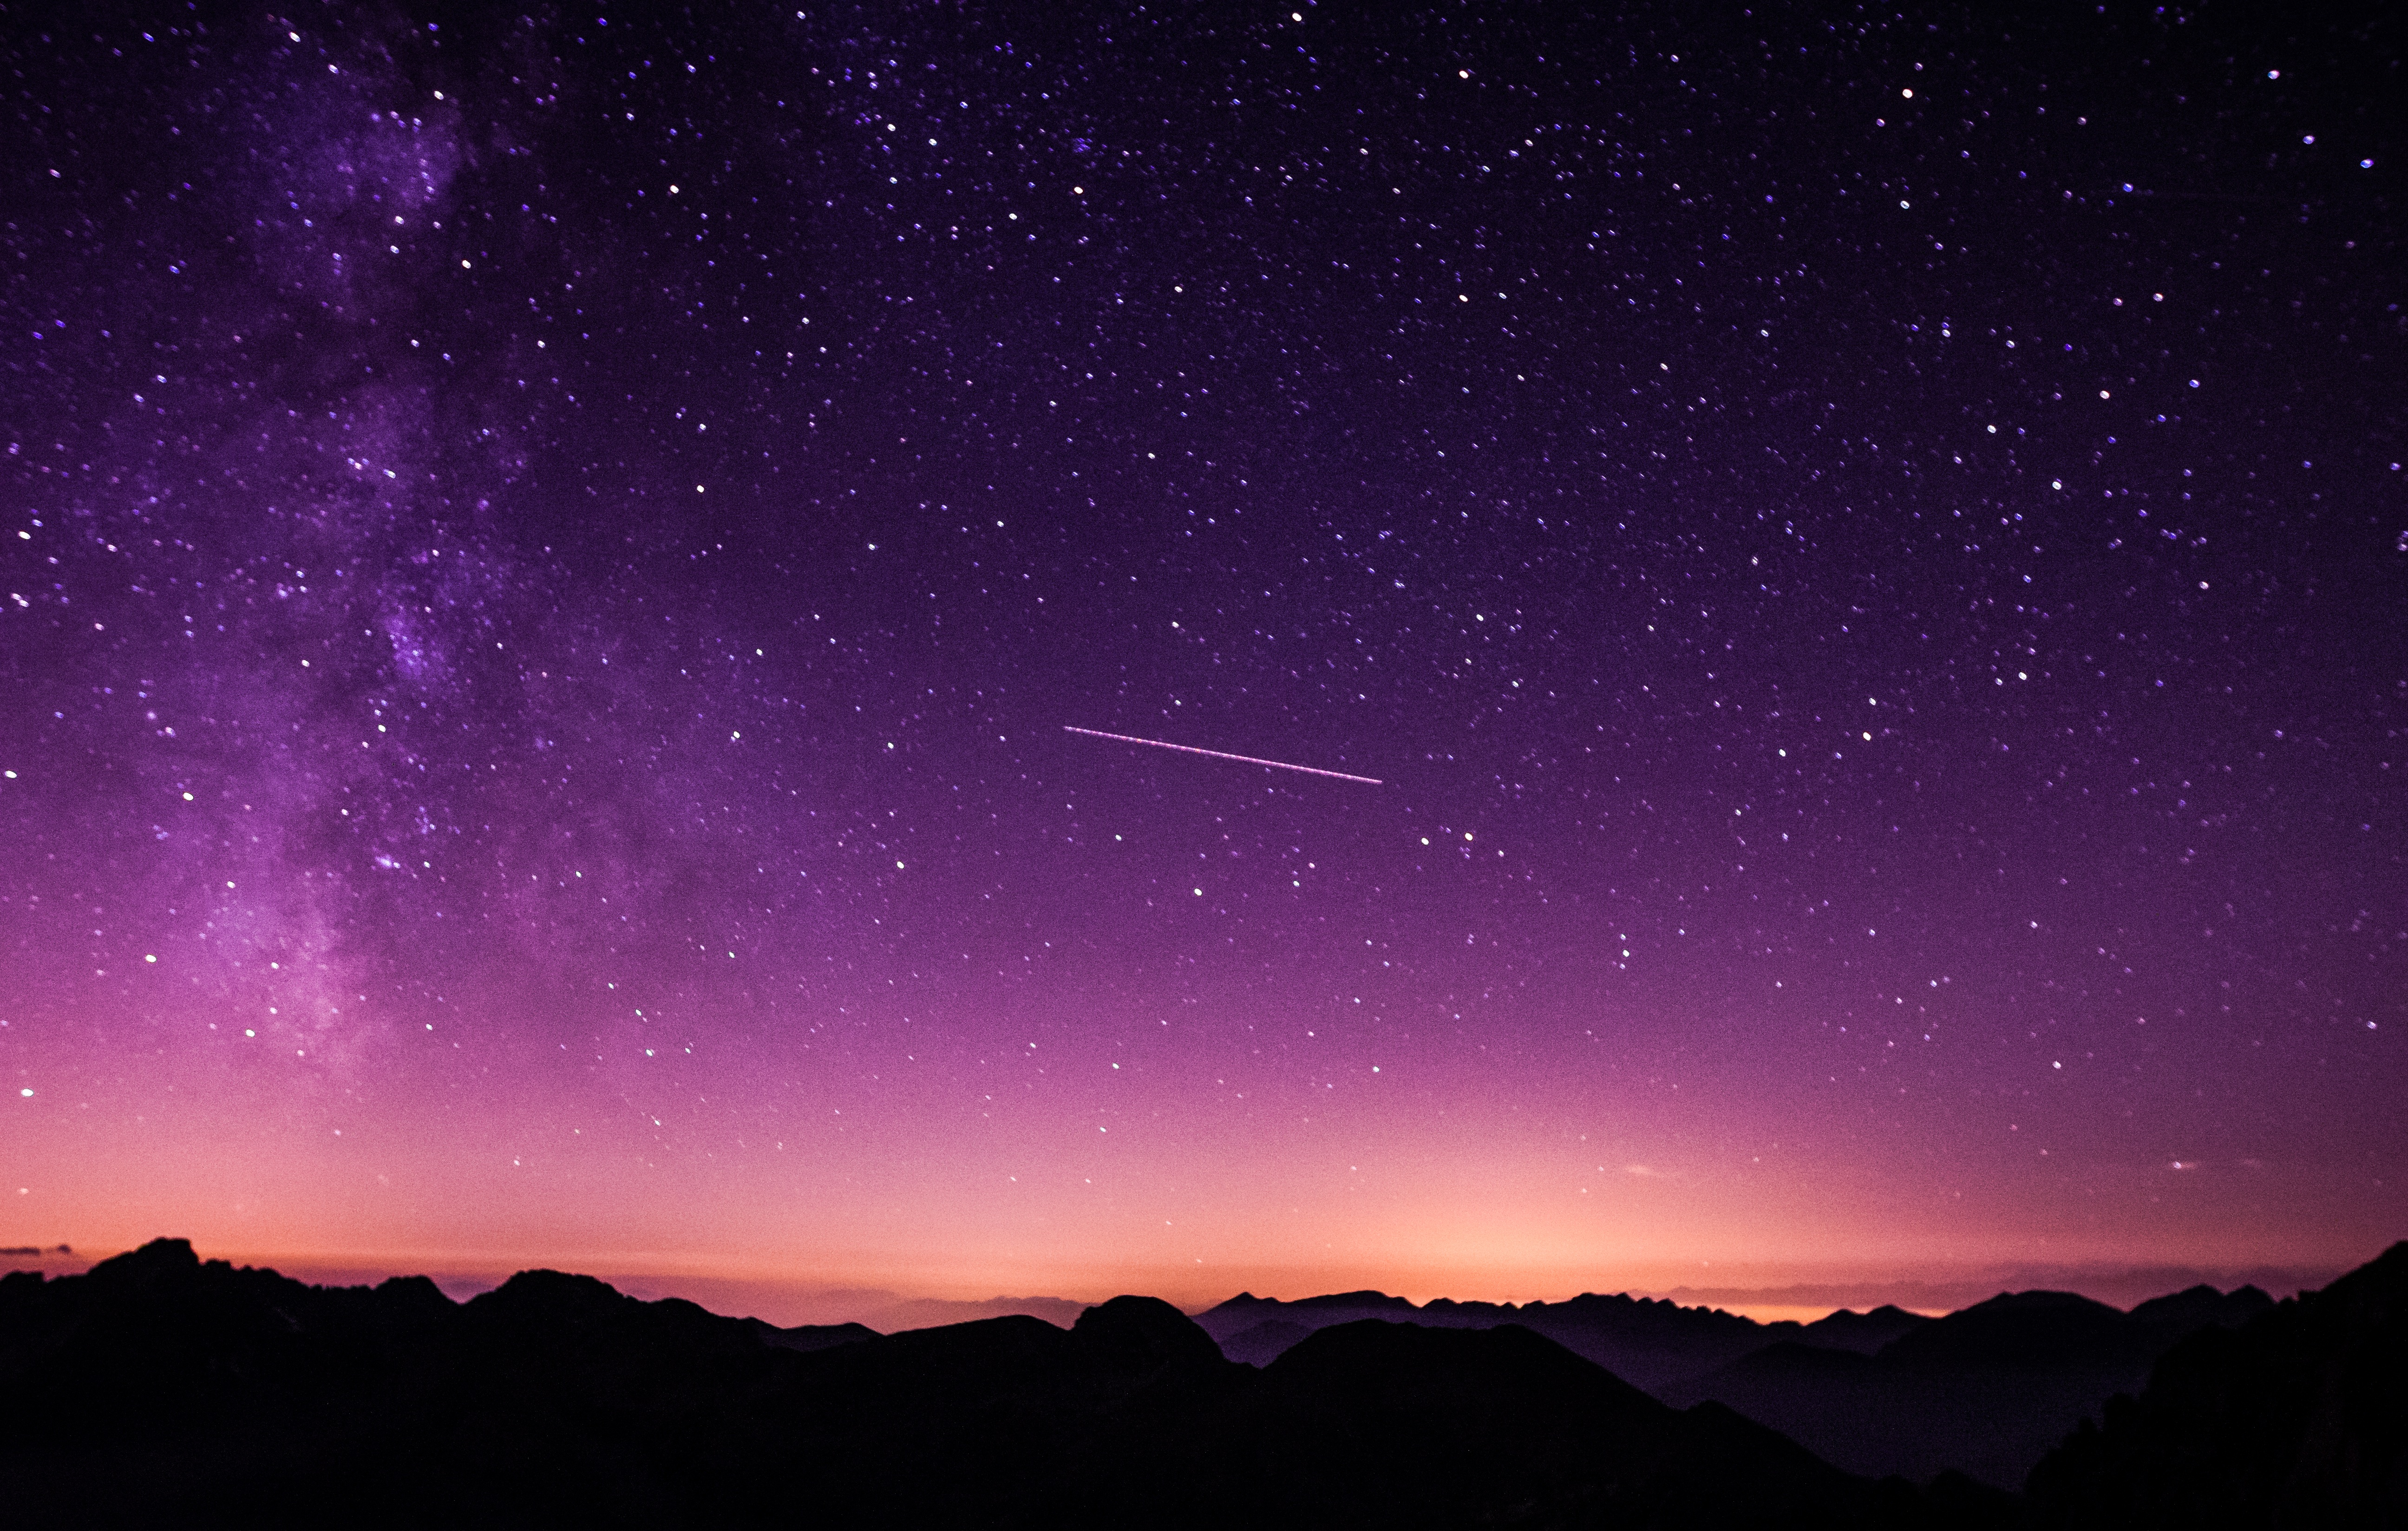
sky, night, star, atmosphere, galaxy, meteor, night sky, aurora, outer space, astronomy, stars, midnight, astronomical object, geological phenomenon, falling star